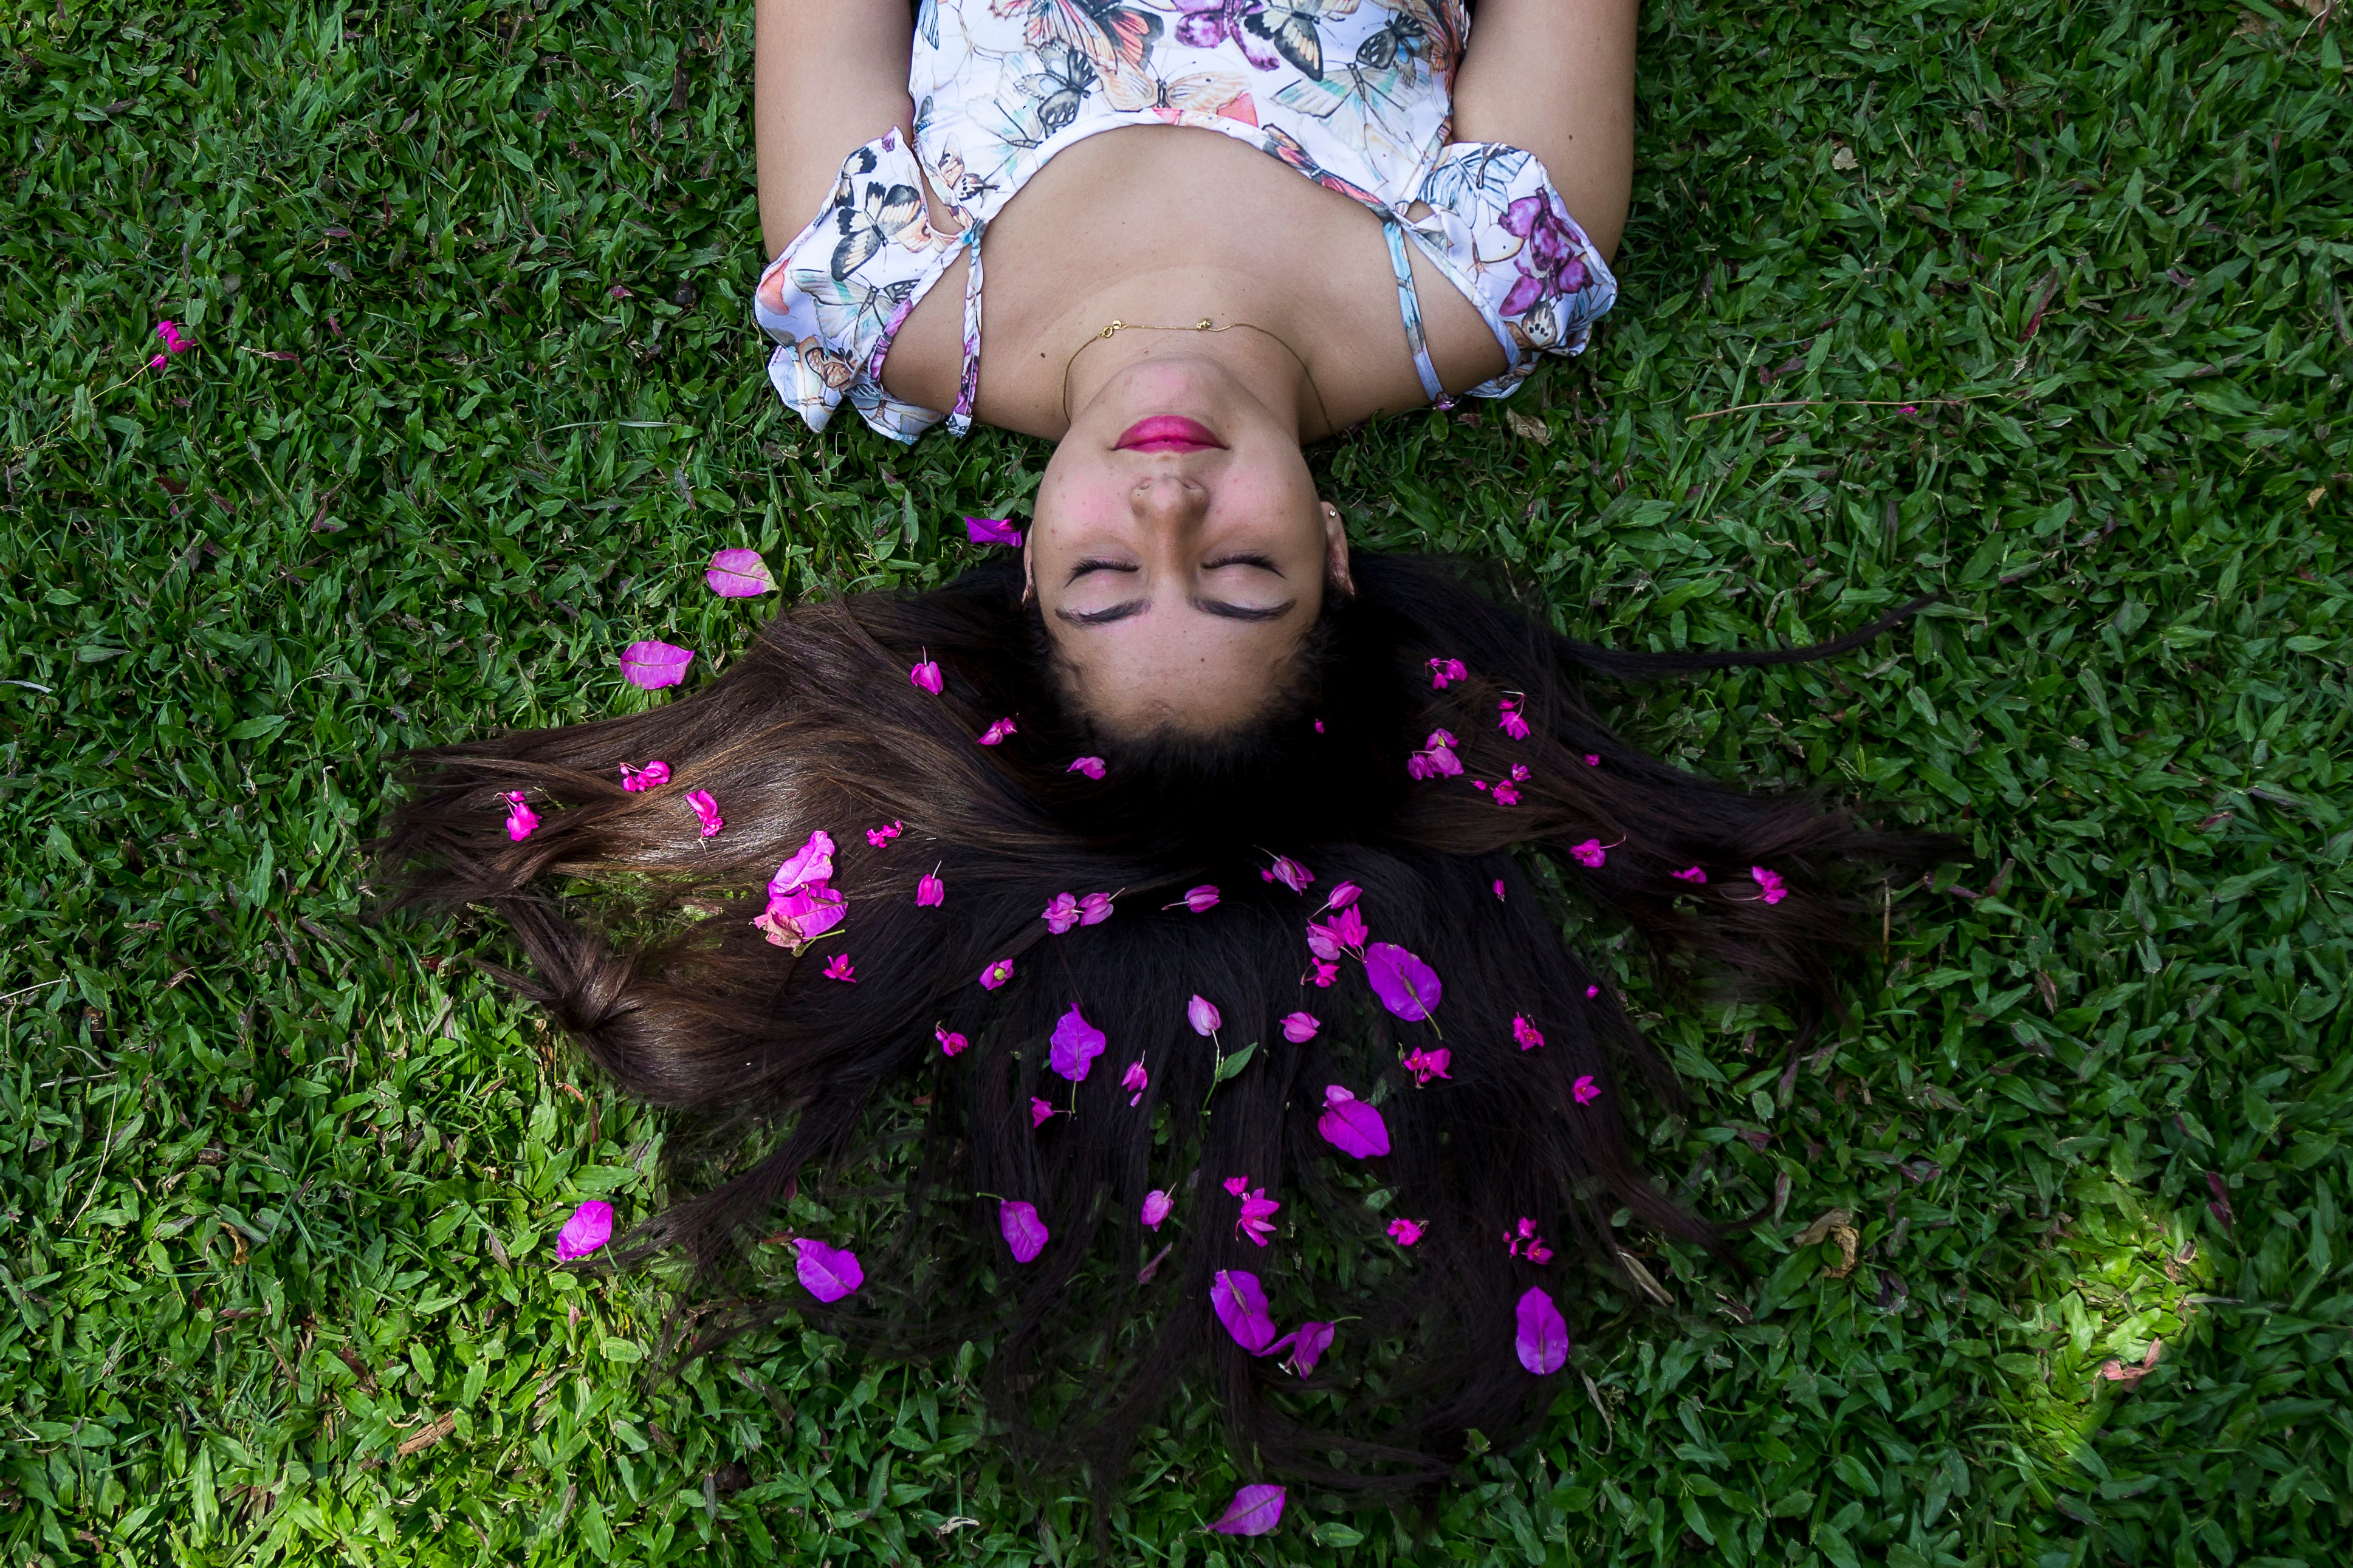
grass, plant, lawn, flower, spring, green, child, dress, toddler, eye